Renault

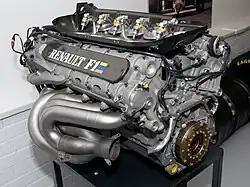

Renault's financial problems were not all fixed by the privatisation, and Renault's president, Louis Schweitzer gave to his then deputy, Carlos Ghosn, the task of confronting them. Ghosn elaborated a plan to cut costs for the period 1998–2000, reducing the workforce, revising production processes, standardising vehicle parts and pushing the launch of new models. The company also undertook organisational changes, introducing a lean production system with delegate responsibilities inspired by Japanese systems (the "Renault Production Way"), reforming work methods, and centralising research and development at its Technocentre to reduce vehicle conception costs while accelerating such conception.